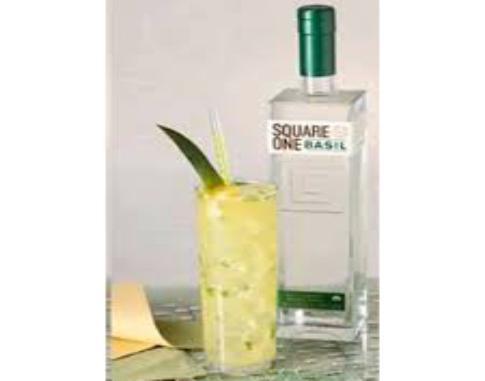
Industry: Food